Tower Colliery

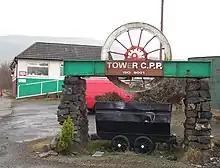
Coal Dram stands outside the Tower Colliery's sales office

Led by local NUM Branch Secretary Tyrone O'Sullivan, 239 miners joined TEBO (Tower Employees Buy-Out), with each pledging £8,000 from their redundancy payouts to buy back Tower. Against stiff central government resistance to the possibility of reopening the mine as a coal production unit, a price of £2 million was eventually agreed.